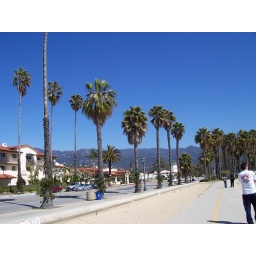
View of the palm trees and mountains from the beach in Santa Barbara.